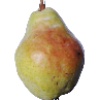
Label: pear_williams